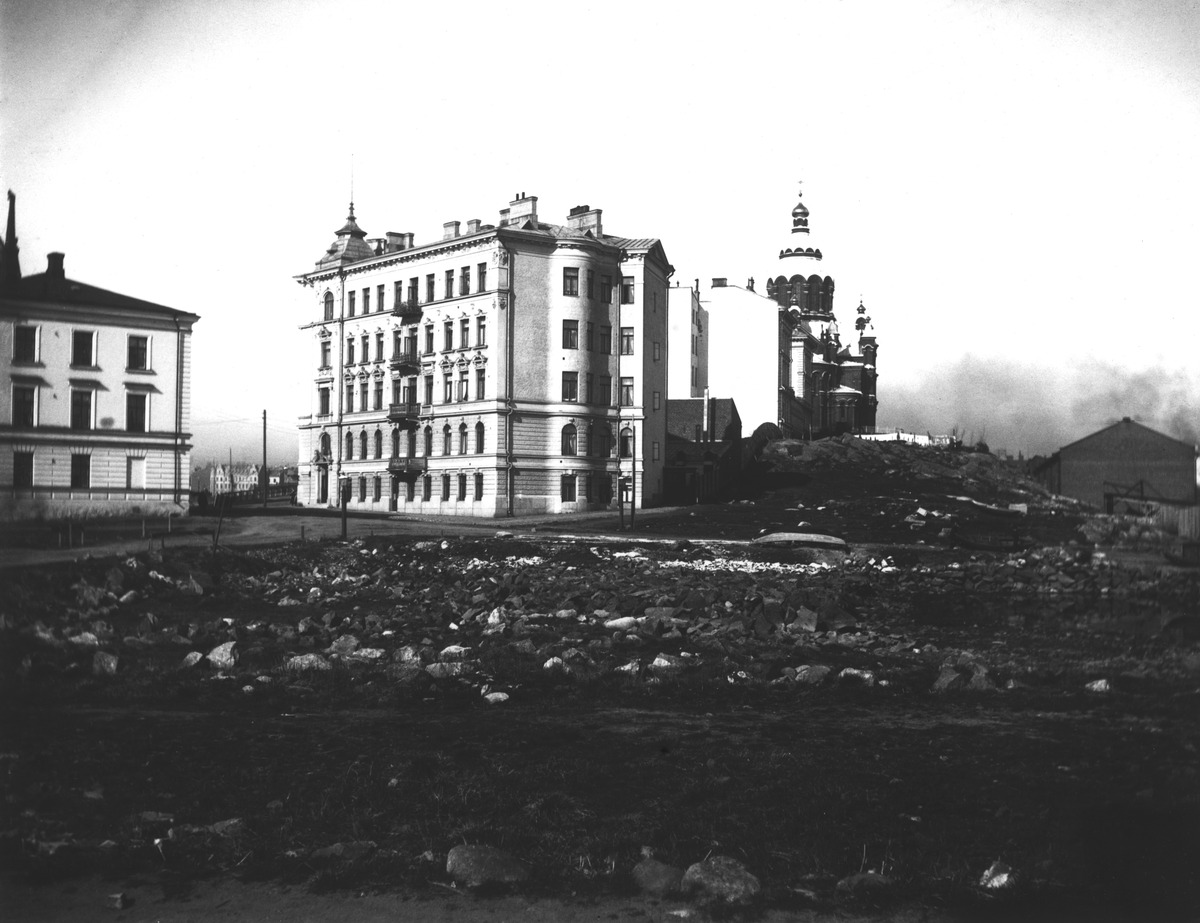
Satamakatu 2, vasemmalla Satamakatu 9
sisällön kuvaus: Satamakatu 2, vasemmalla Satamakatu 9. Takana Uspenskin katedraali. mustavalkoinen
Ajankohta: kuvausaika 1898
Paikka: Suomi, Uusimaa, Helsinki, Katajanokka Helsinki, Satamakatu 2, 9
Aiheet: rakennukset, asuinrakennukset, kirkkorakennuks
et, tontit